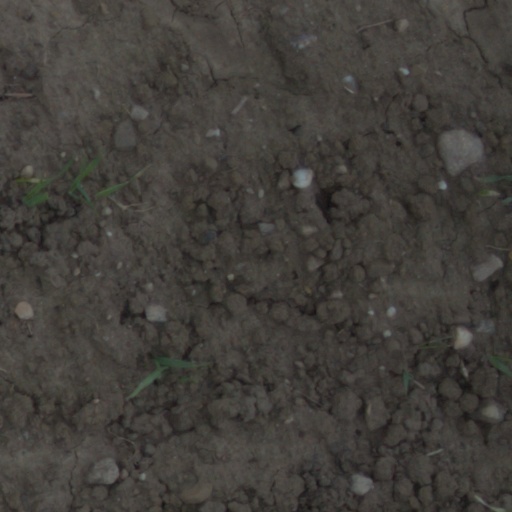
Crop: wheat